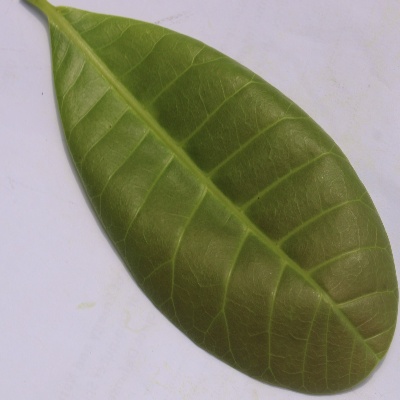
Crop: Cashew
Condition: healthy